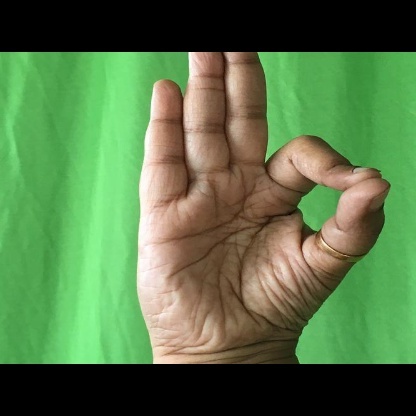
Mudra: Aralam